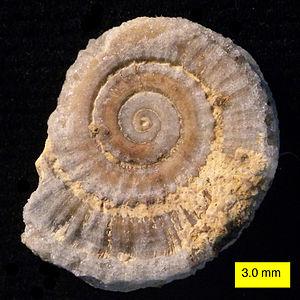
Les Vetigastropoda ou Vetigastéropodes sont un ordre des Archaeogastropoda ou, selon les malacologistes, un clade de mollusques de la classe des gastéropodes.